1916 Pioneer Exhibition Game

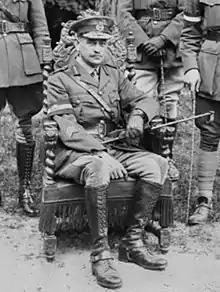
Monash during World War I

The match was suggested by Sir John Monash, then in command of the 3rd Australian Division, with the complete support of Brigadier-General Sir Newton Moore, former Premier of Western Australia and, at the time, General Officer Commanding Australian Imperial Force in the United Kingdom. Both agreed that, if at all possible, the game should be played in London, rather than on the Salisbury Plain: